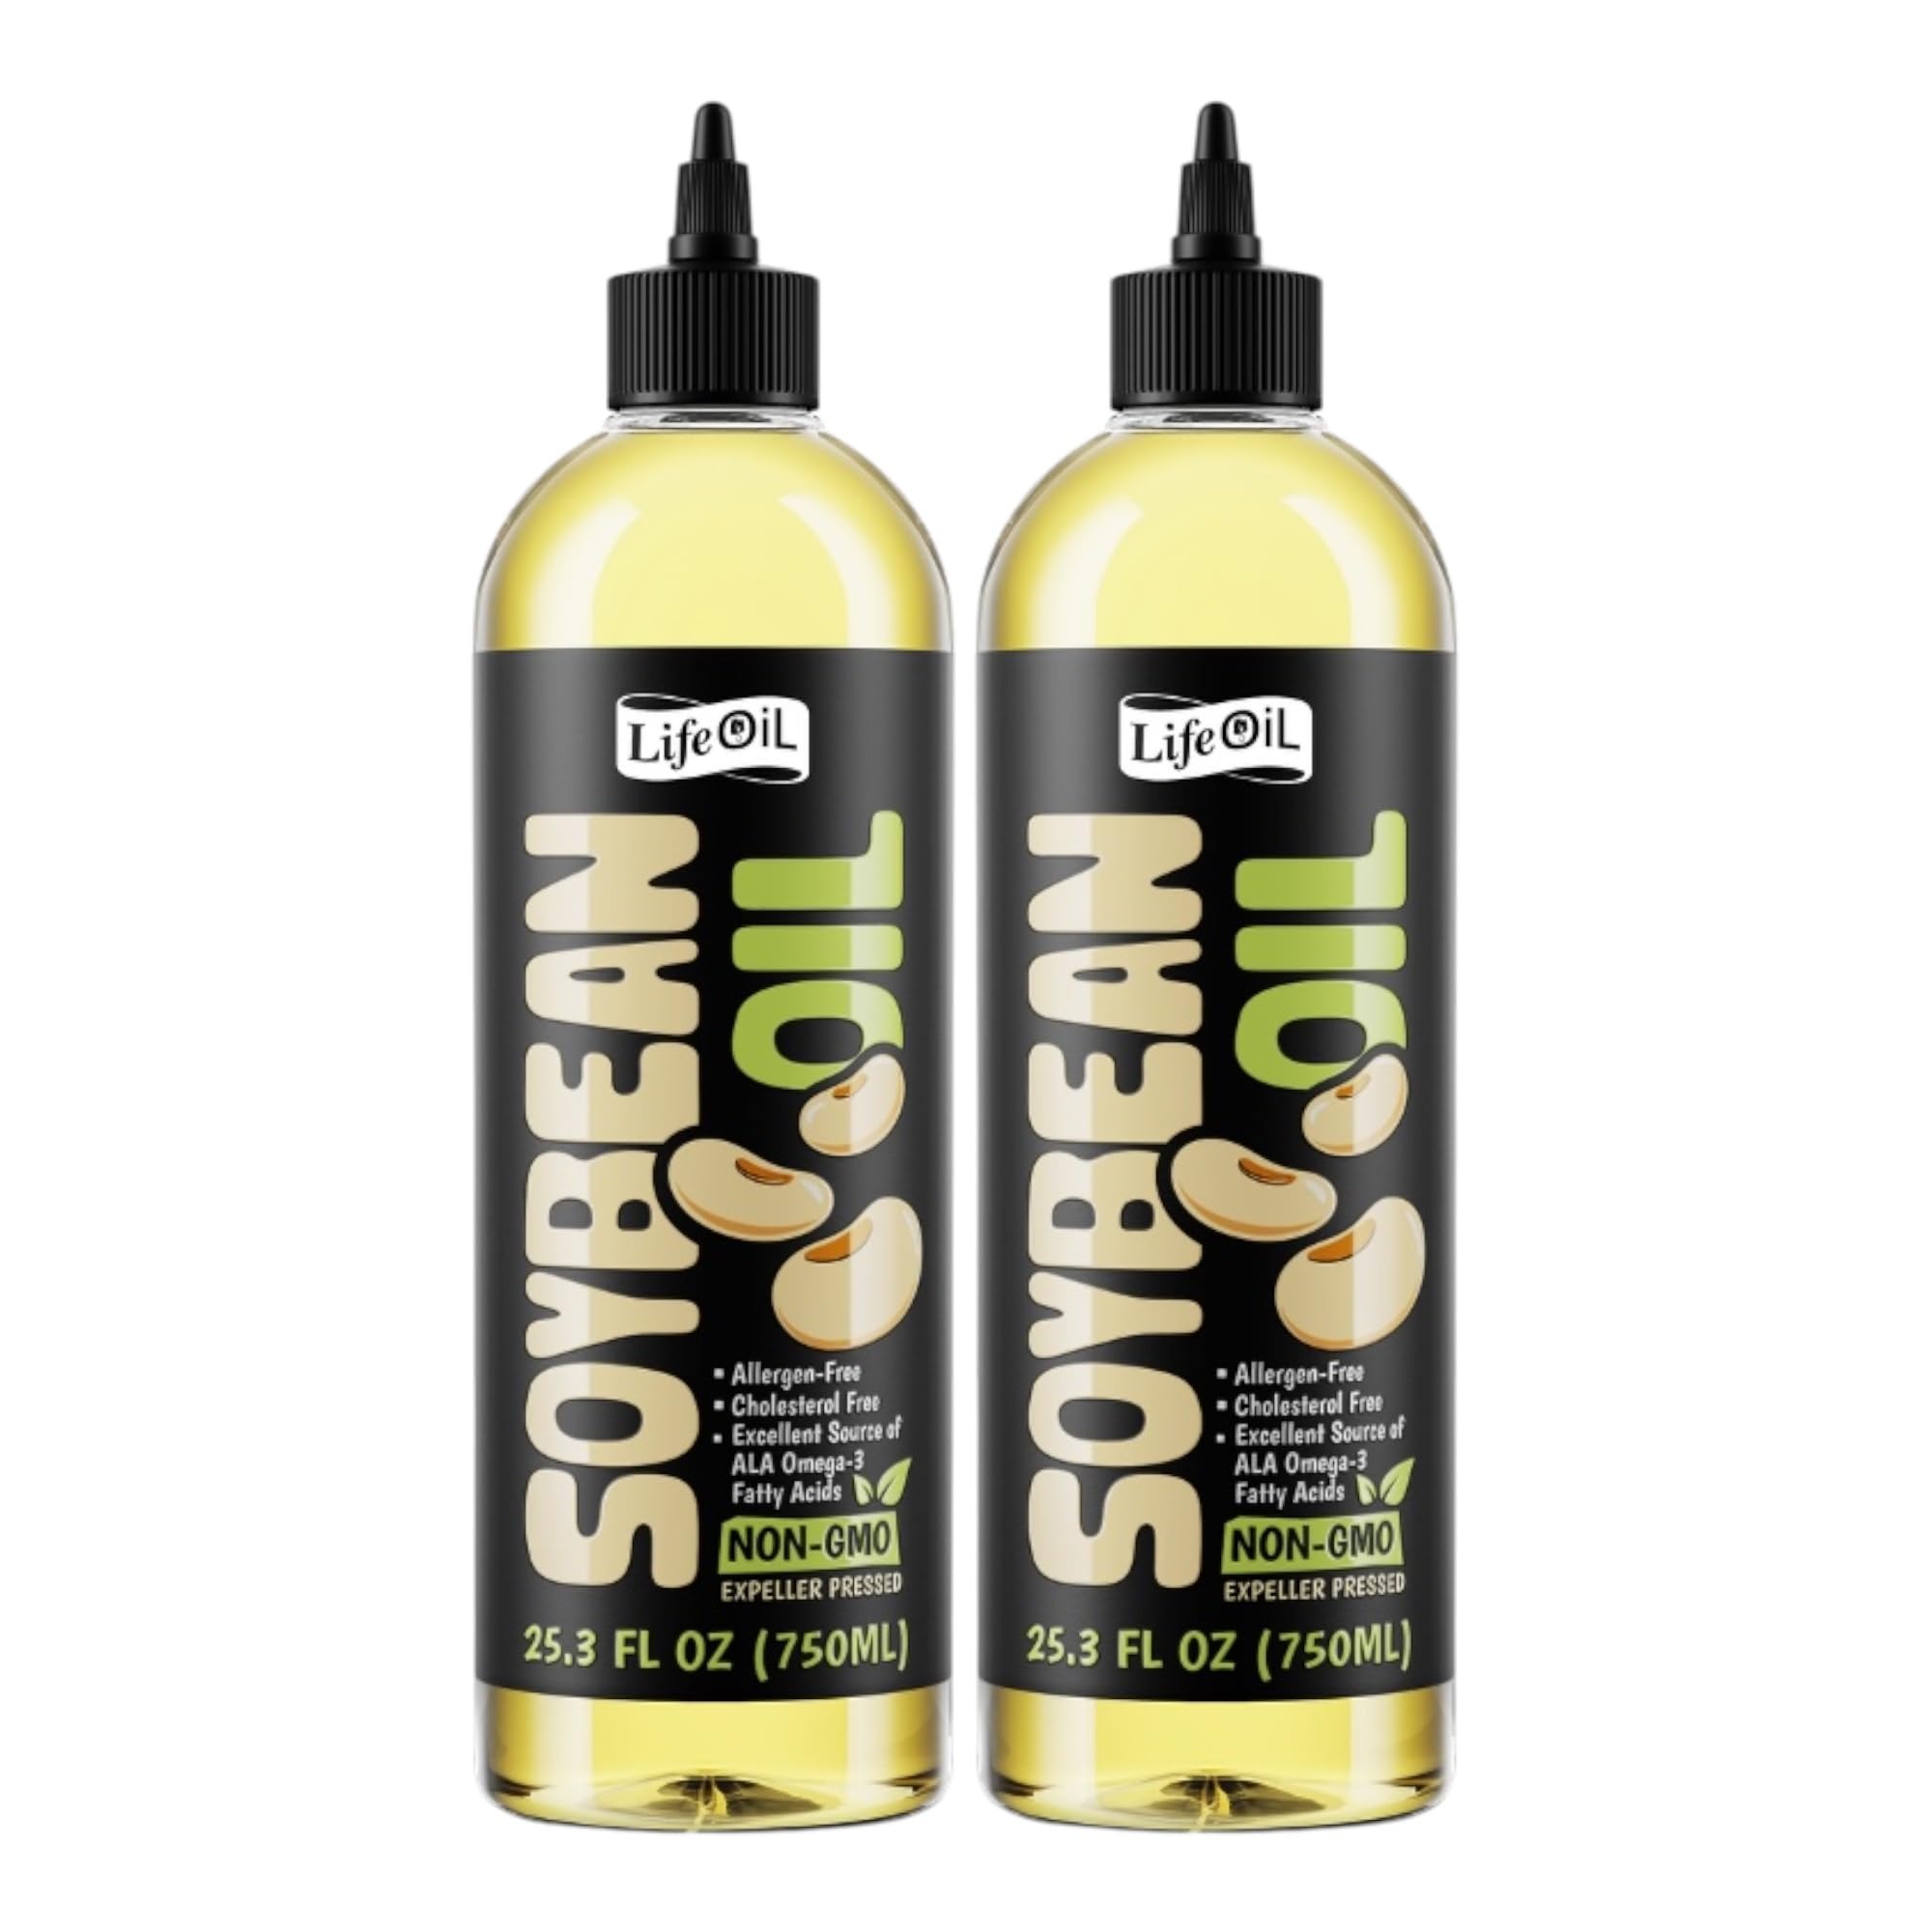
Item Name: LifeOiL Non-GMO Vegetable Oil 33.8 Fluid Ounce (Pack of 2)
Value: 67.6
Unit: Fl Oz

Price: 21.99